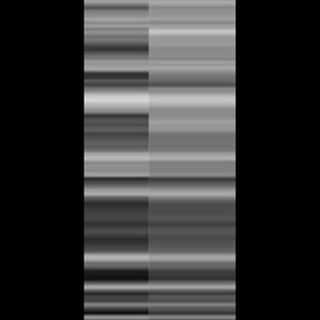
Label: sugarcane_mosaic